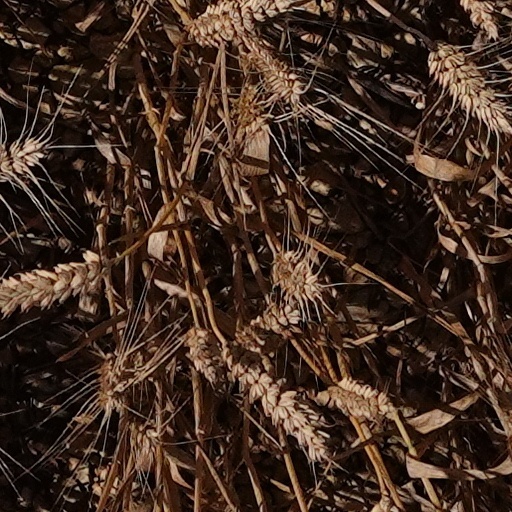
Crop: wheat